Edgardo Cozarinsky

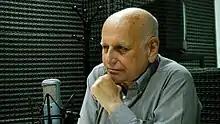
Cozarinsky in 2015

Edgardo Cozarinsky (13 January 1939 – 2 June 2024) was an Argentine writer and filmmaker. He was best known for his Spanish-language novel "Vudú urbano".